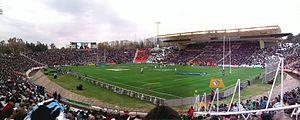
La Copa América 2021 constitue la 47ᵉ édition de la Copa América, le principal tournoi international de la CONMEBOL. La compétition est organisée en Colombie et Argentine, du 11 juin au 11 juillet 2021, et accueille 12 participants, les dix nations sudaméricaines plus deux invités de l'AFC, l'Australie – dont c'est la 1ʳᵉ participation à l'épreuve – et le Qatar, dont c'est la 2ᵉ participation après l'édition 2019.
La Copa América 2011 est la 43ᵉ édition de la Copa América, le principal tournoi international de la CONMEBOL. Le tournoi est organisé en Argentine du 1ᵉʳ au 24 juillet 2011. Elle a été remportée par l'Uruguay qui s'impose en finale contre le Paraguay 3-0 qui de son côté n'a pas remporté le moindre match dans le tournoi.